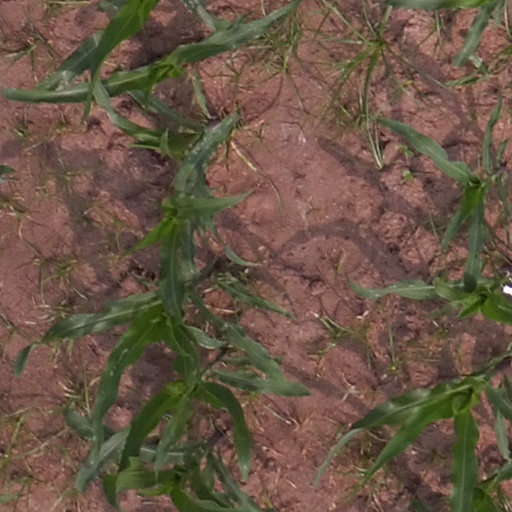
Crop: maize; corn